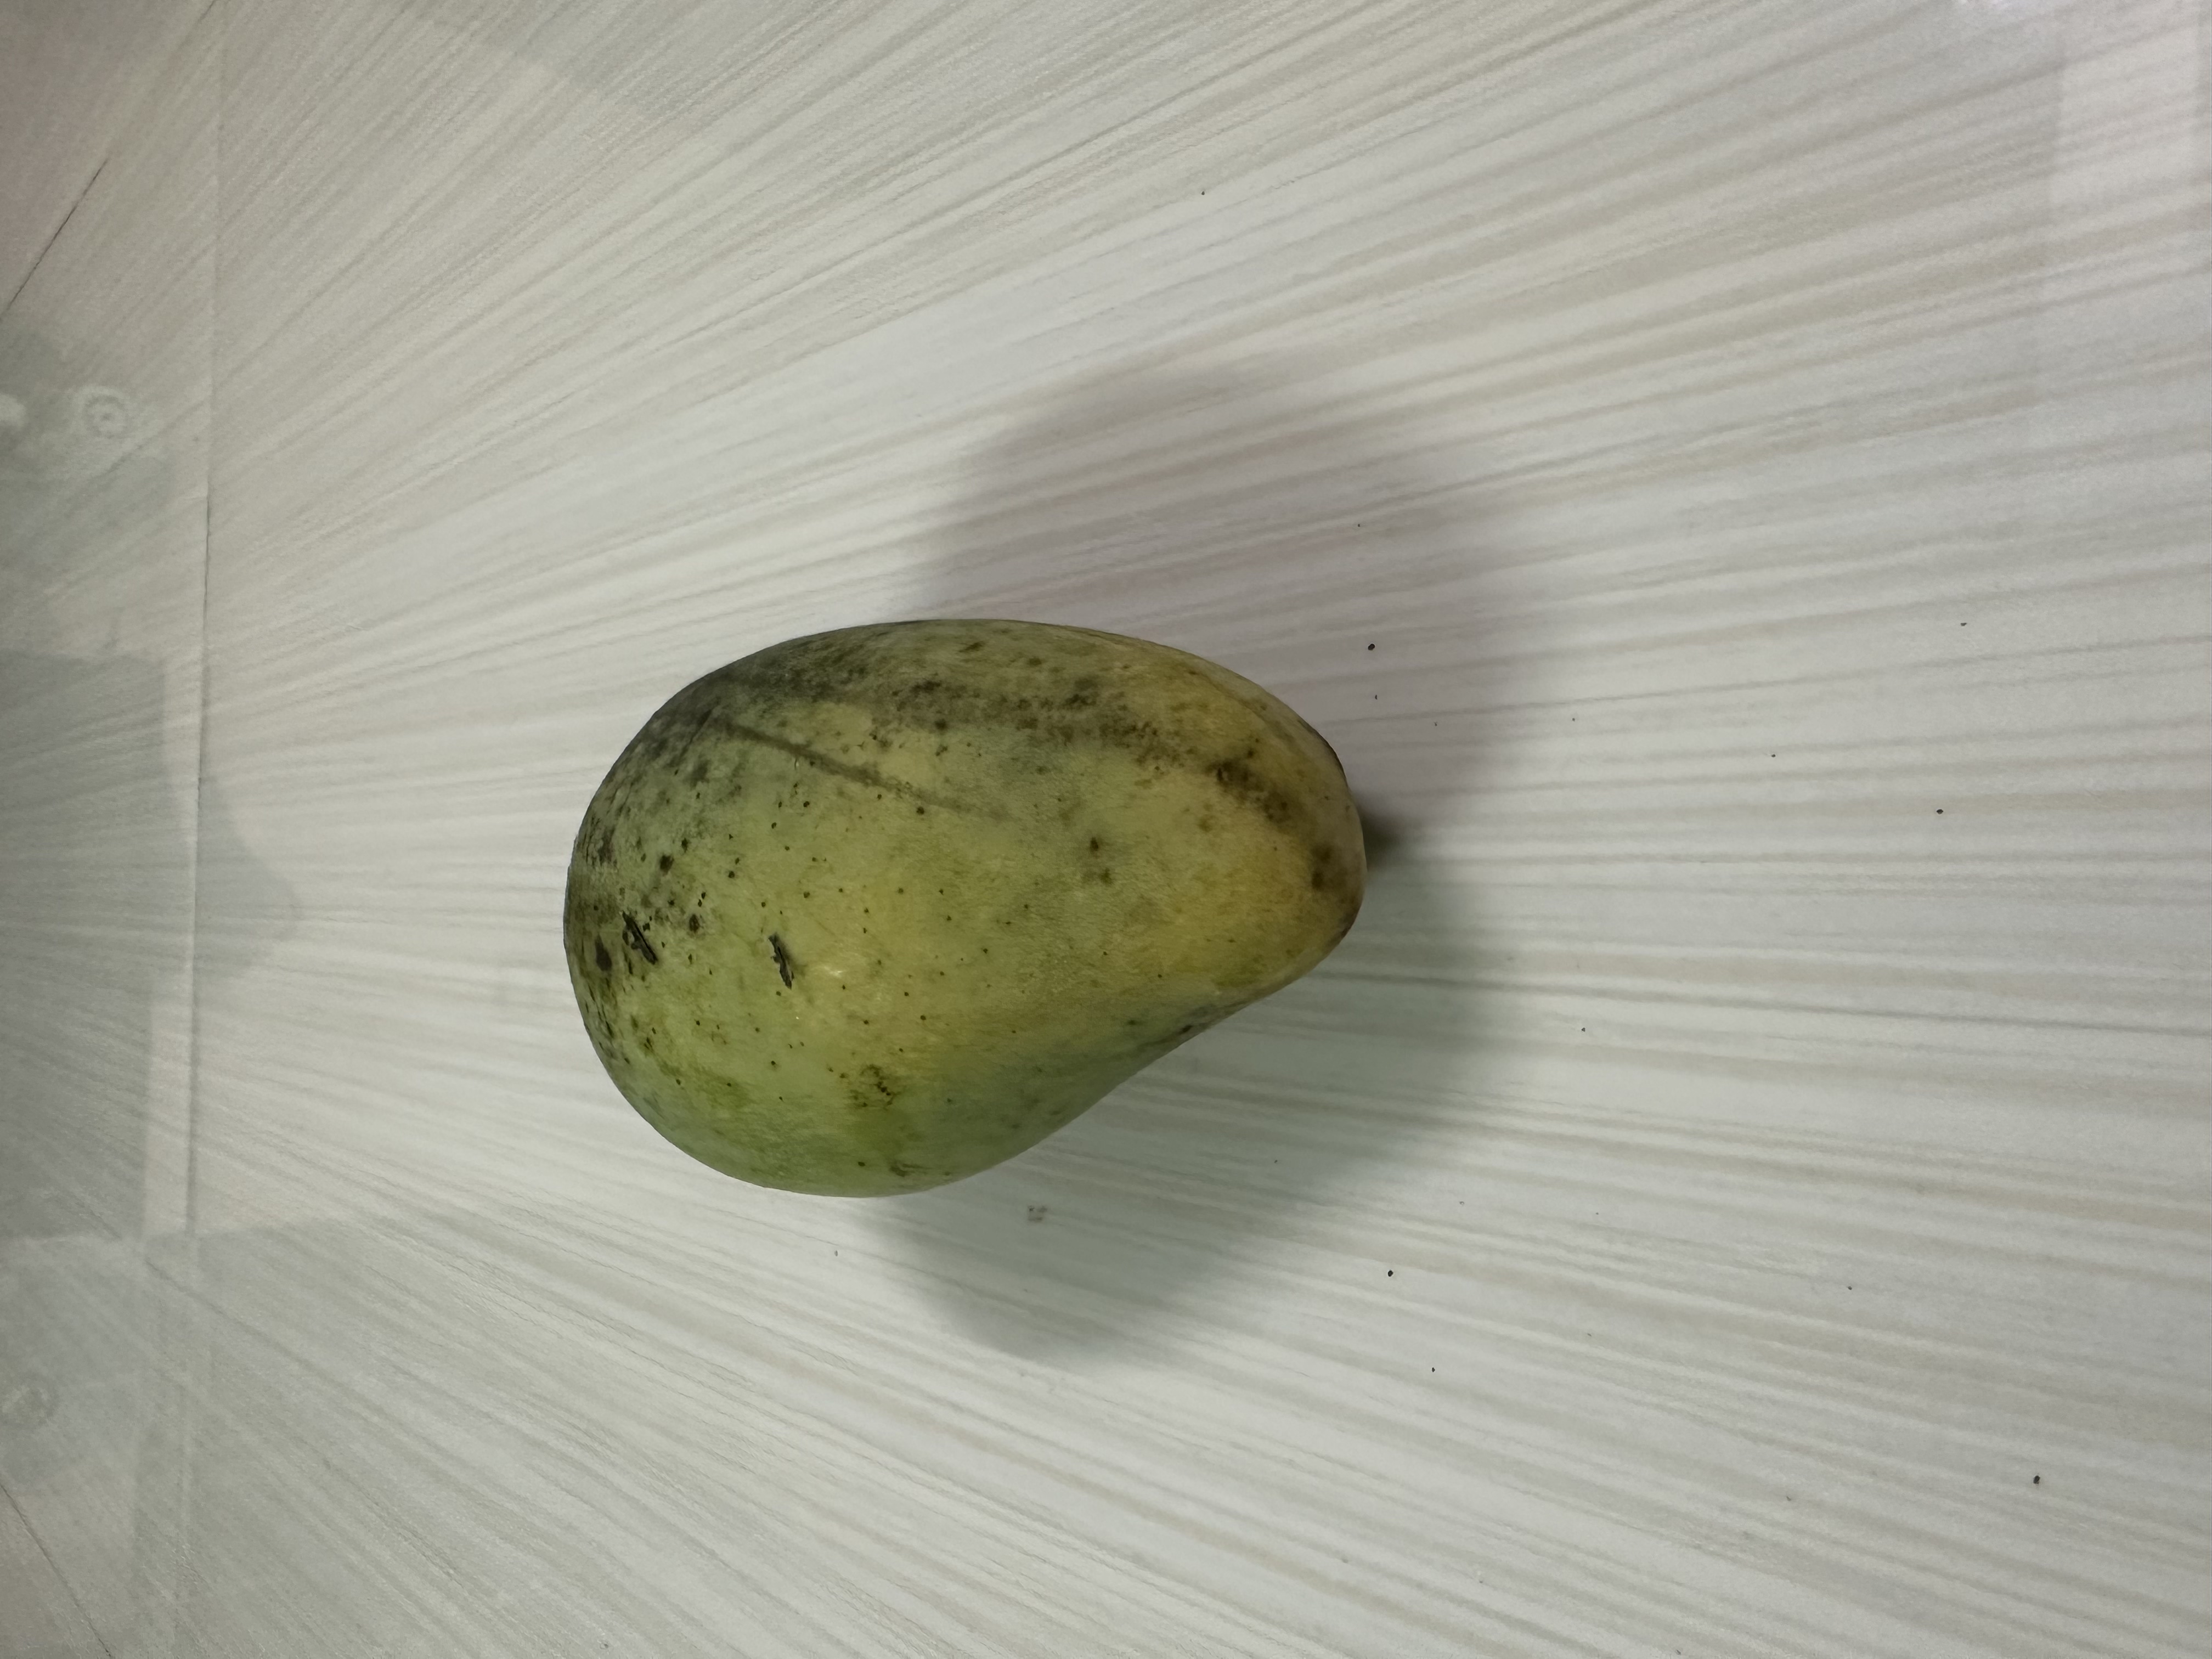
Mango variety: Katimon